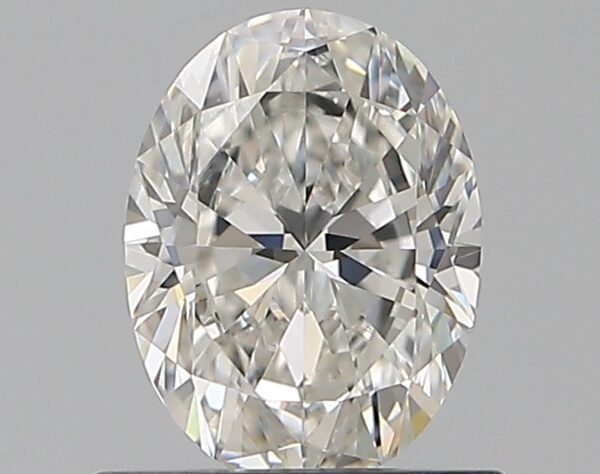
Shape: oval
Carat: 0.72
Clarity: VVS2
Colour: F
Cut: EX
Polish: EX
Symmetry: VG
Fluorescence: N
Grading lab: GIA
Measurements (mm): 6.74 x 5.02 x 3.13